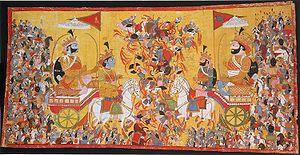
Le duel est en Occident comme en Orient une coutume de combattre par les armes, selon des règles précises, pour trancher un différend entre deux adversaires, l'un demandant à l’autre réparation d’une offense ou d’un tort. En Europe, il est précédé d'un défi, habituellement signifié par un cartel. Le combat se déroule devant des arbitres, appelés aujourd'hui « témoins », qui veillent au respect des règles ainsi que des conventions particulières fixées au préalable. Celles-ci fixent, entre autres choses, éventuellement, le nombre de coups à l'arme blanche ou à feu. Dans un duel de plaisance, c'est-à-dire pour la galerie, elles fixent le nombre de touches. Si elles conviennent d'un combat à mort, on parle de duel à outrance.